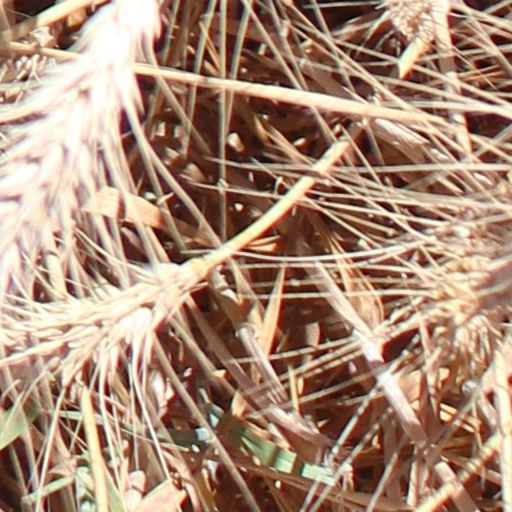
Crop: wheat